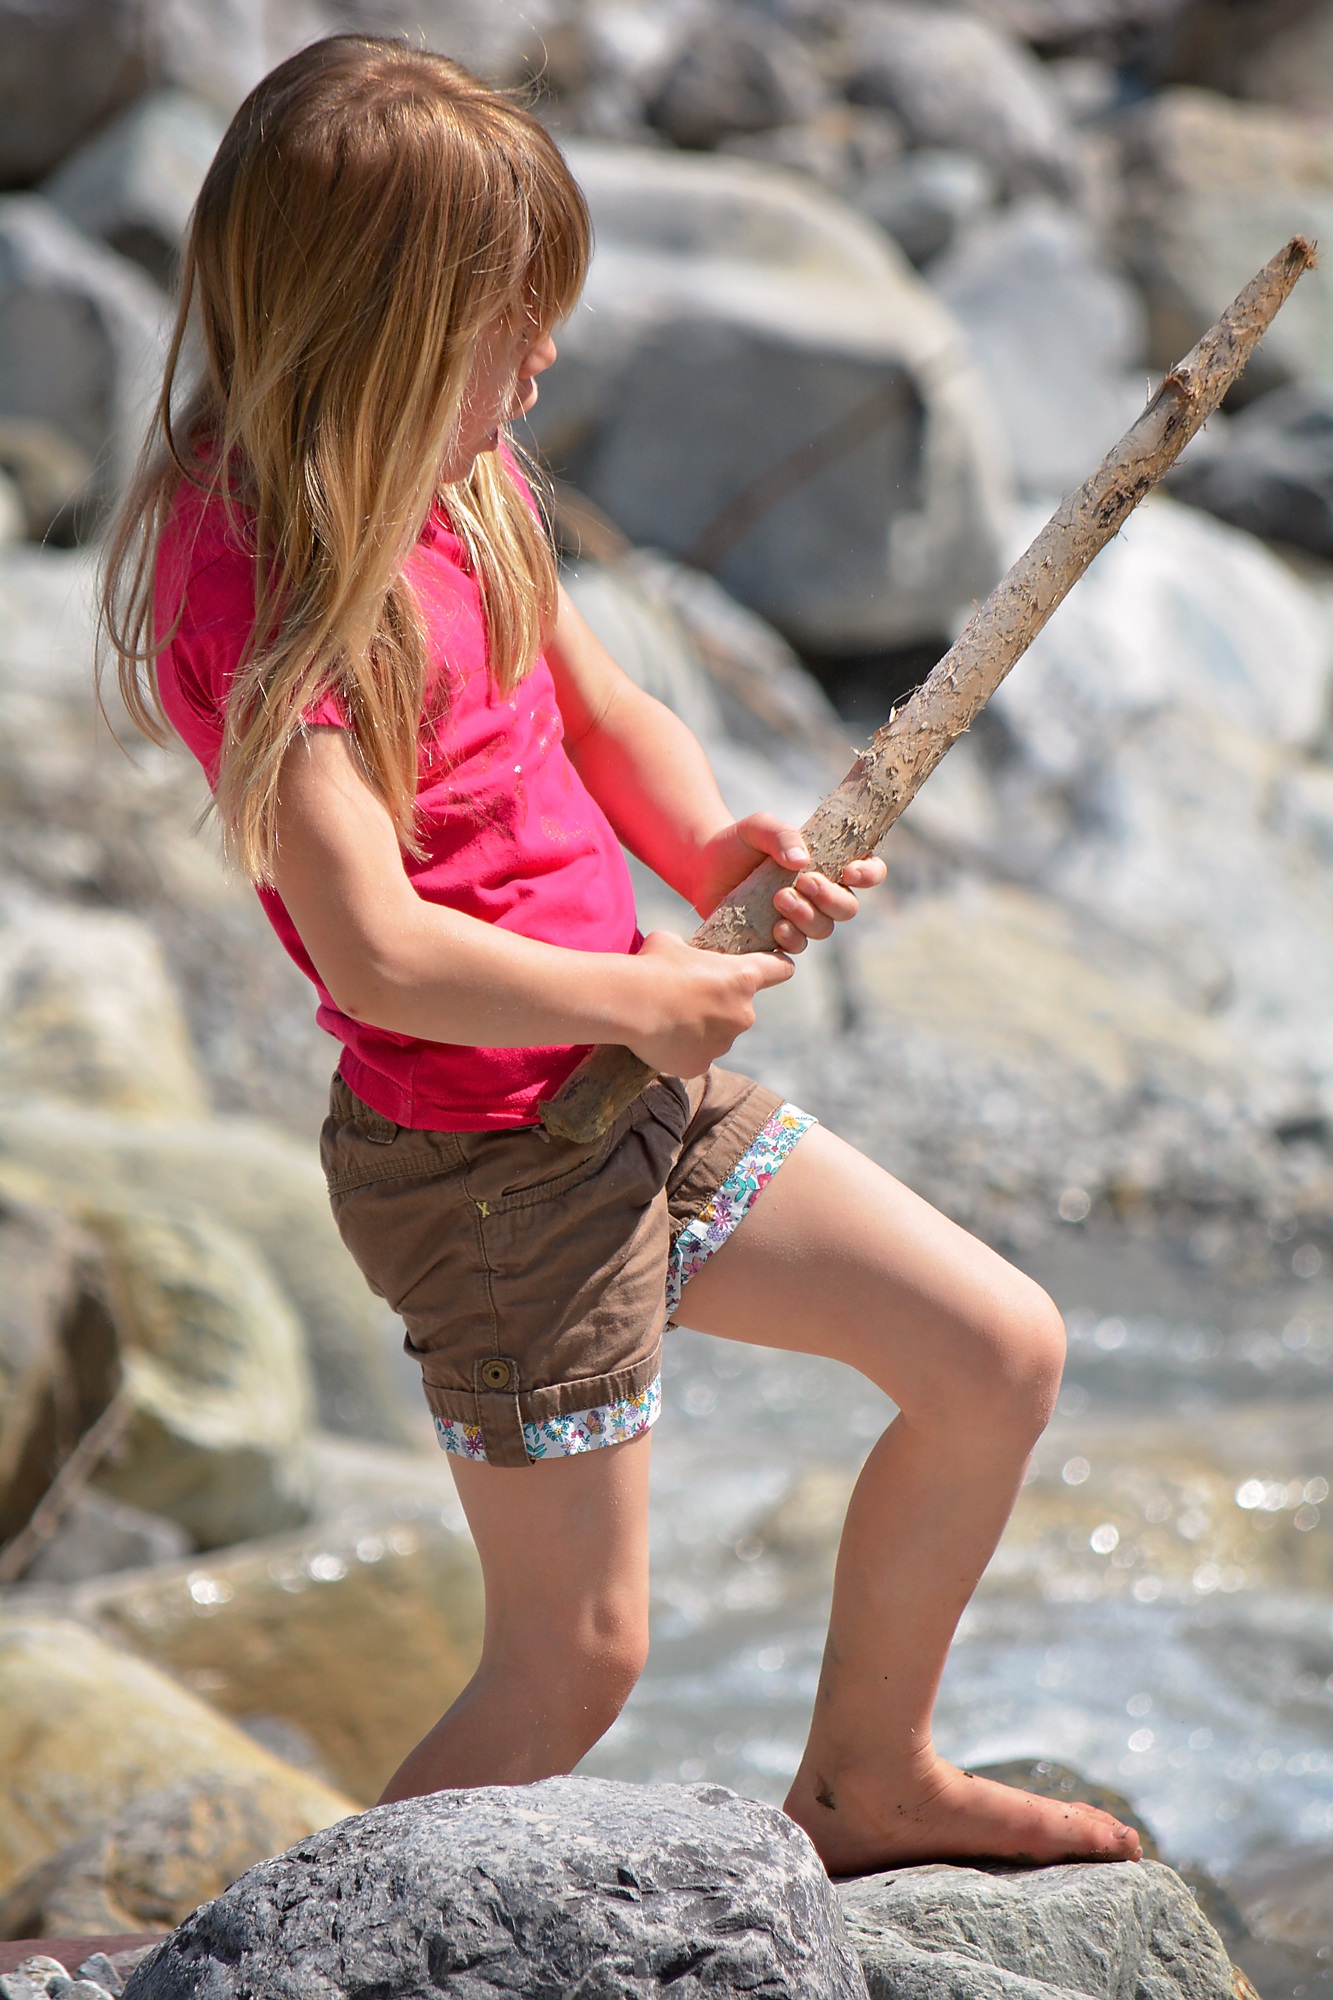
water, nature, person, girl, woman, hair, photography, play, floor, leg, model, spring, child, human, fashion, clothing, lady, season, long hair, human body, barefoot, stones, dress, photograph, beauty, blond, out, stream bed, photo shoot, portrait photography, human positions, art model